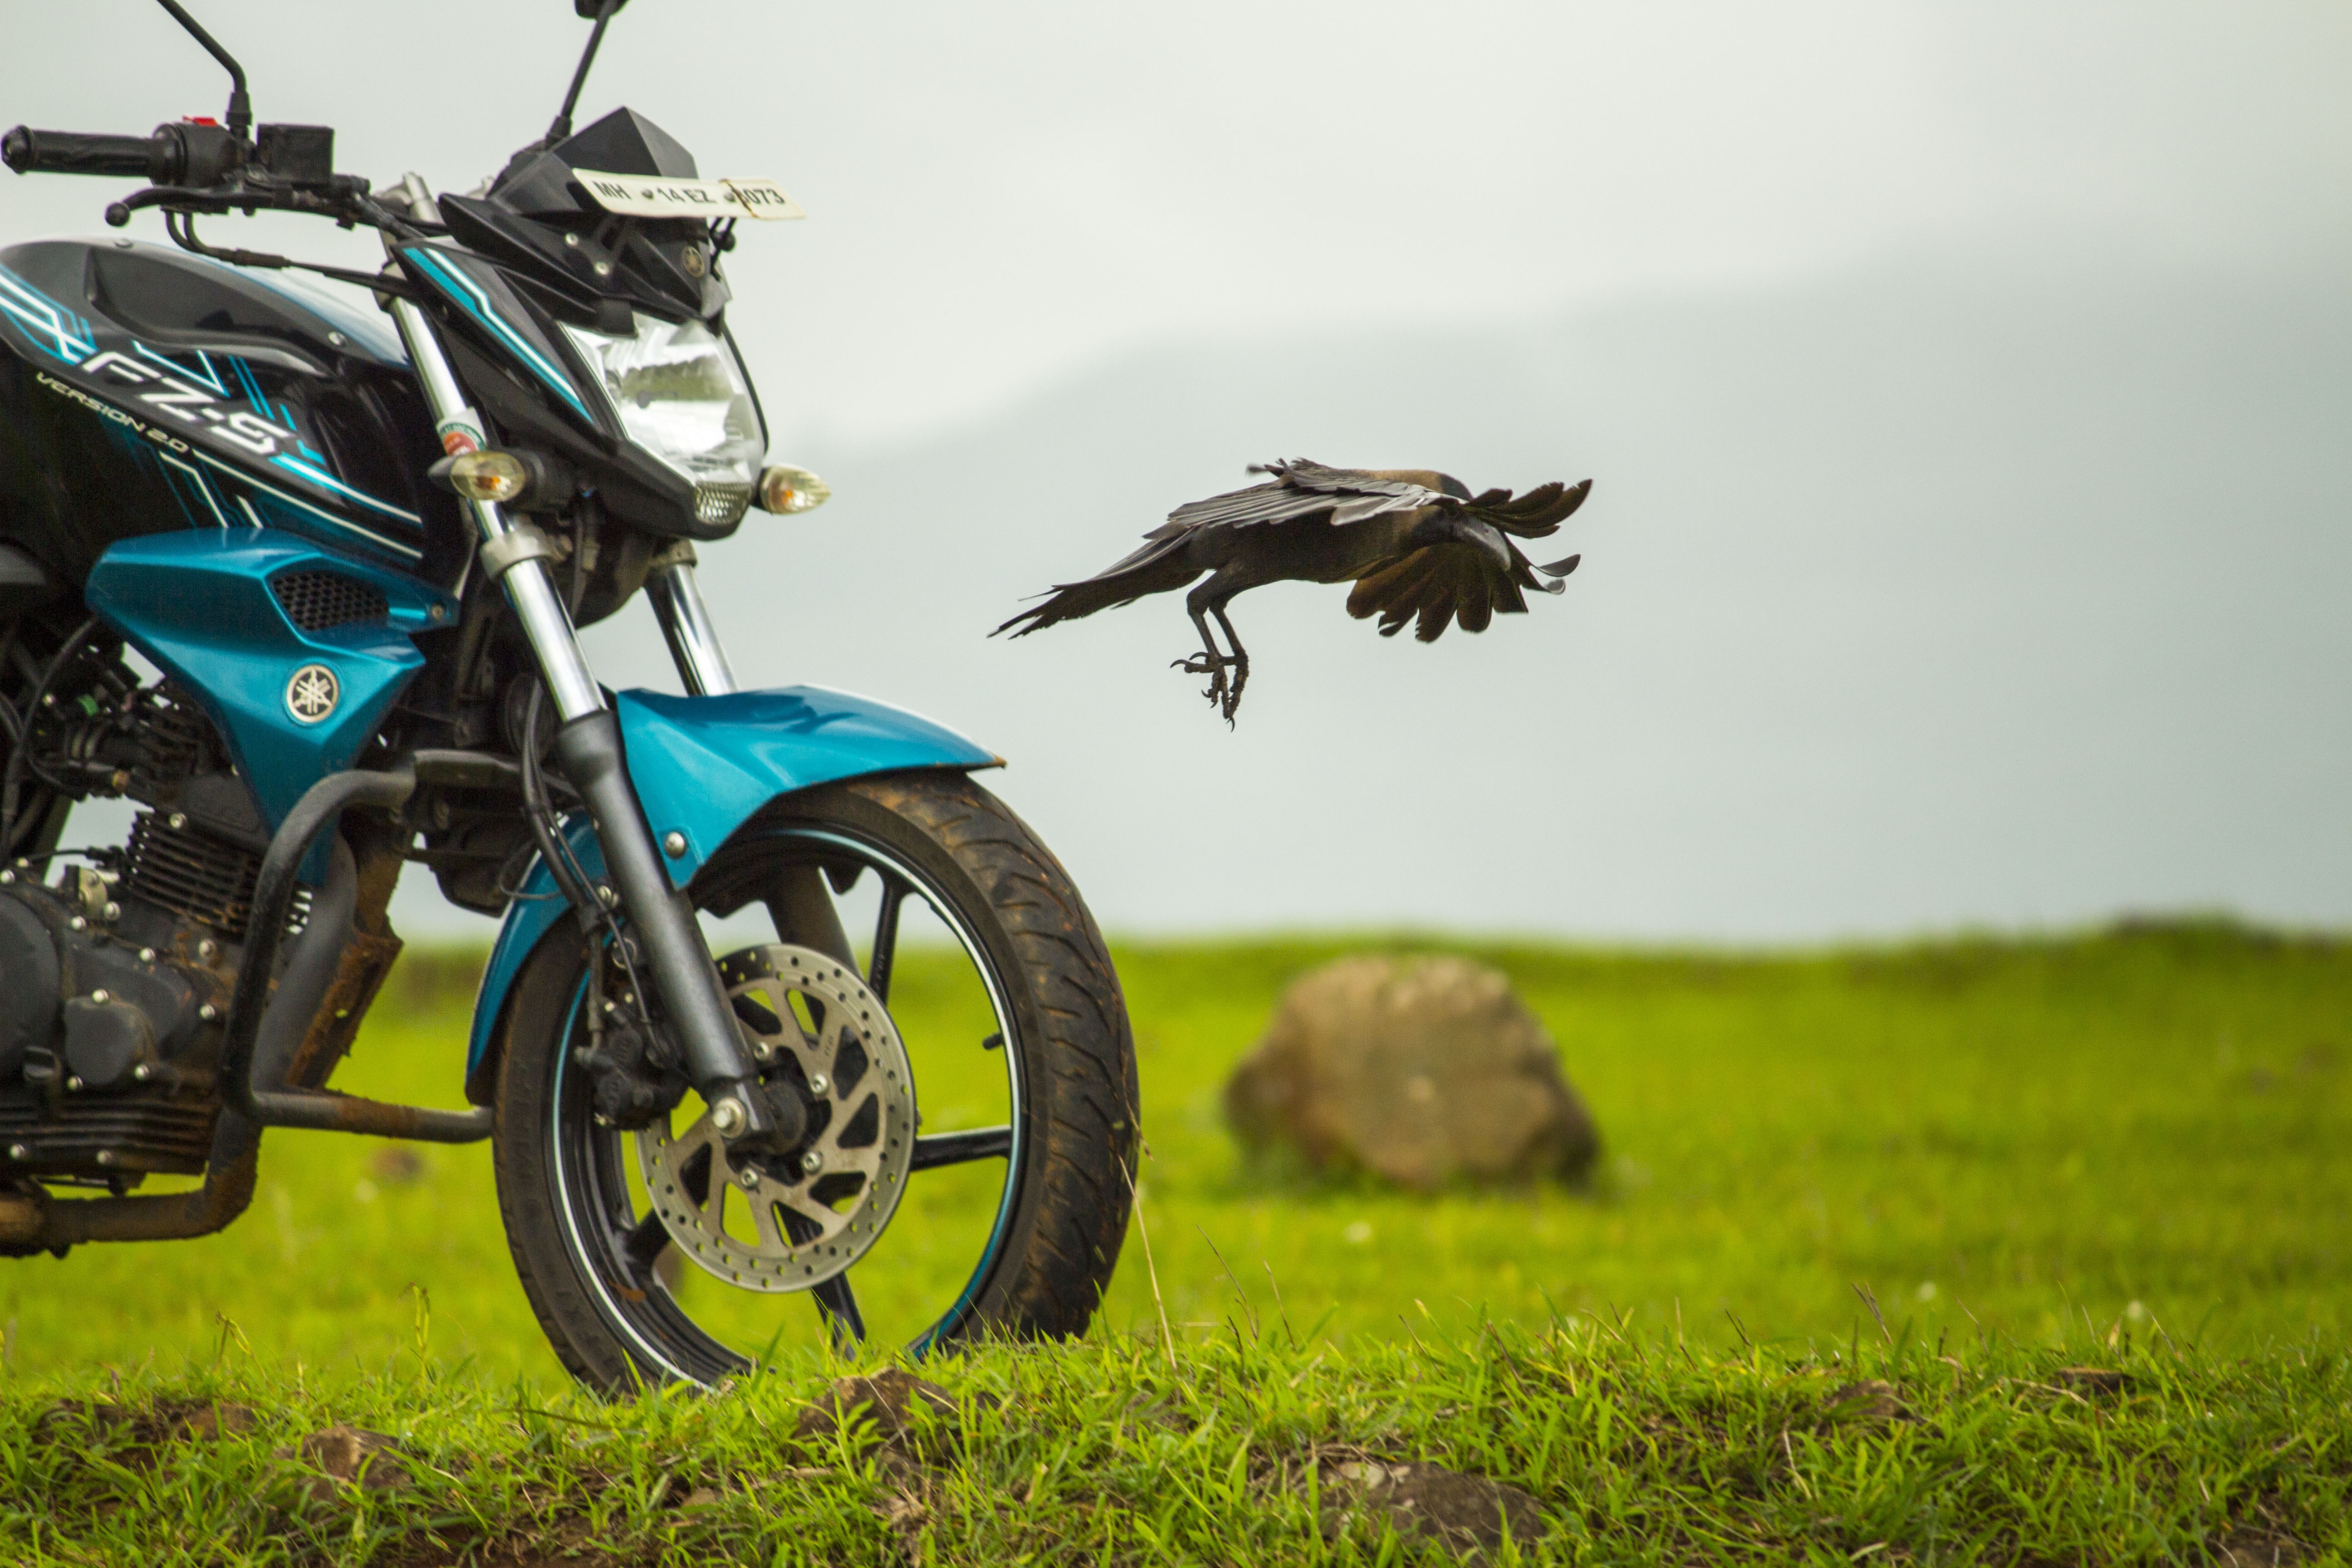
bike, flying, vehicle, motorcycle, motocross, extreme sport, crow, yamaha, sports, racing, motorsport, motorcycling, motorcycle racing